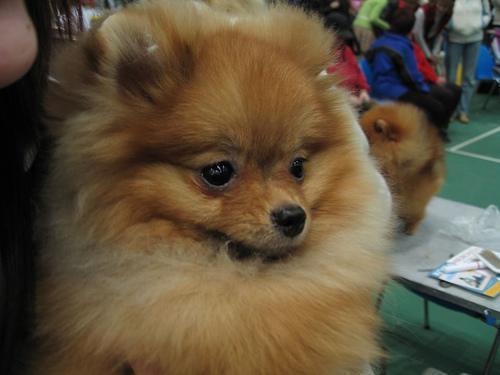
Pomeranian